Sports figurine

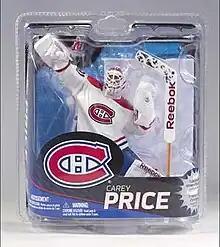
A sports figurine of Canadian ice hockey goaltender Carey Price

A sports figurine is a collectible statue of a professional athlete, usually made of plastic. Sports figurines come packaged with a stand which they can be connected to.